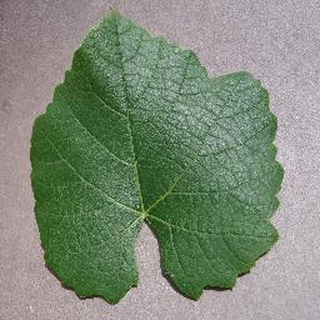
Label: healthy_grape